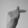
ASL letter: T